Hana Ichi Monme

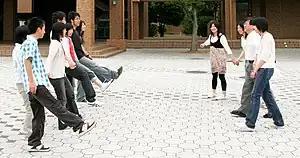
Adults play a game of "Hana Ichi Monme"

The name ""Hana Ichi Monme"" means "a flower is one "monme"", where a "monme" is a historical (Edo period) Japanese coin with a value of 3.75 grams of silver.